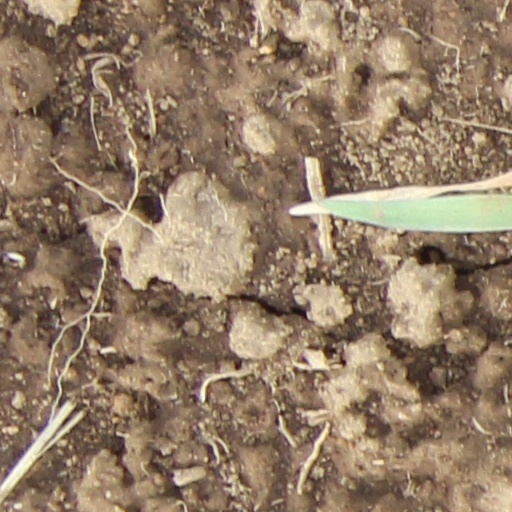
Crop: wheat